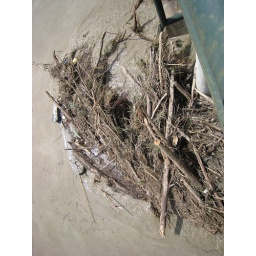
Debris gathered against a bridge on the river Po